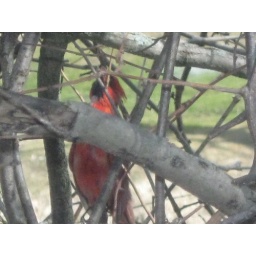
red bird hidden in tree